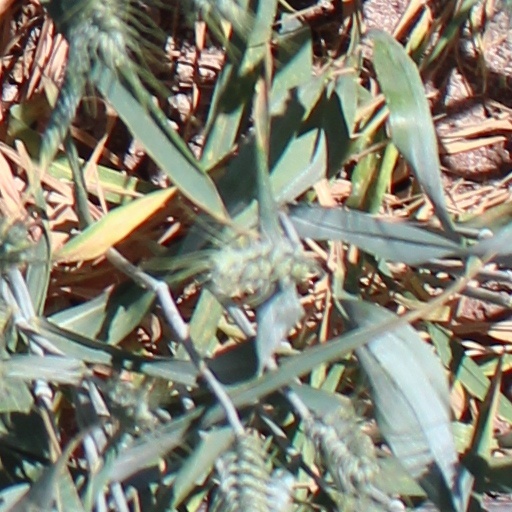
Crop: wheat